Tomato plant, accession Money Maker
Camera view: bottom (45 deg); turntable rotation: 180 degrees
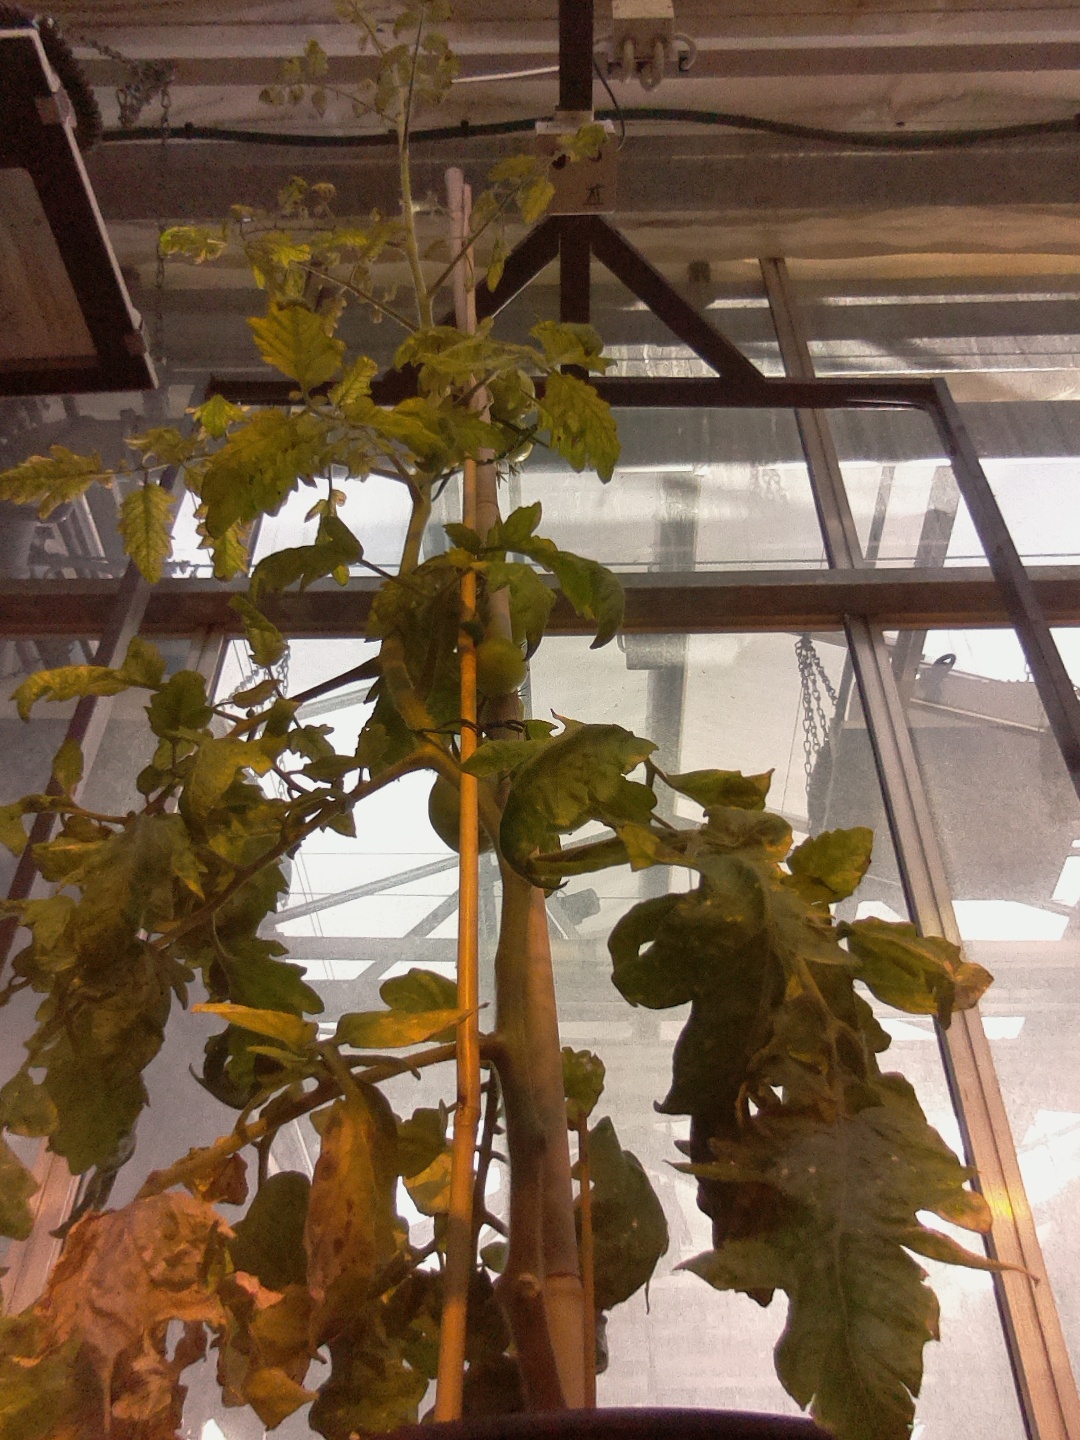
BBCH growth stage 77: 70%-80% of final fruit size